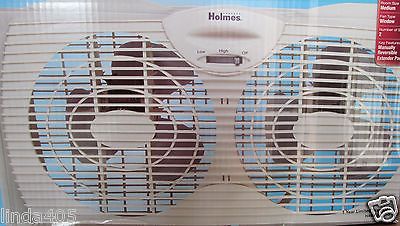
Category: fan